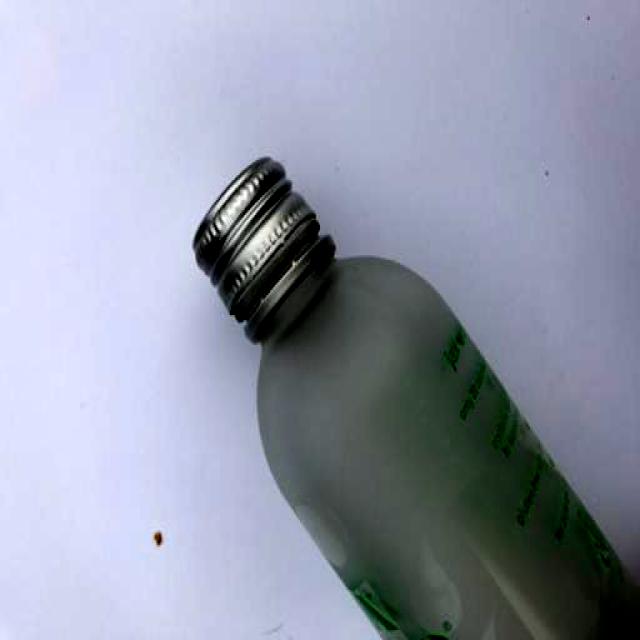
Label: Glass